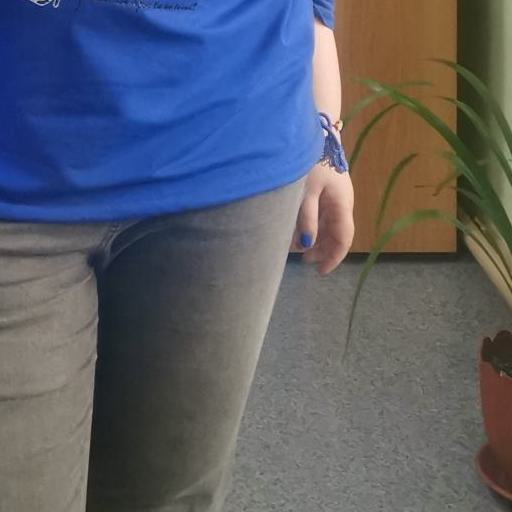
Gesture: no_gesture